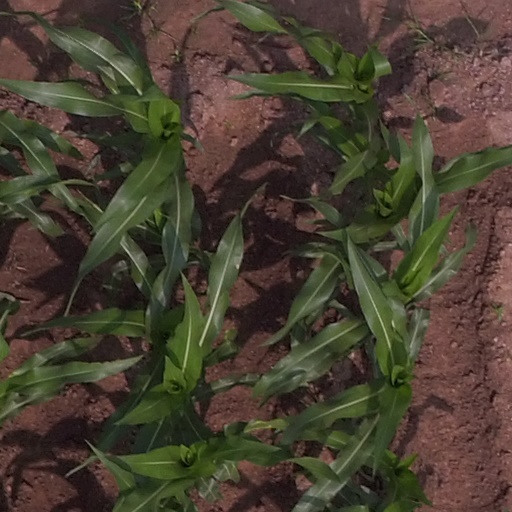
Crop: maize; corn